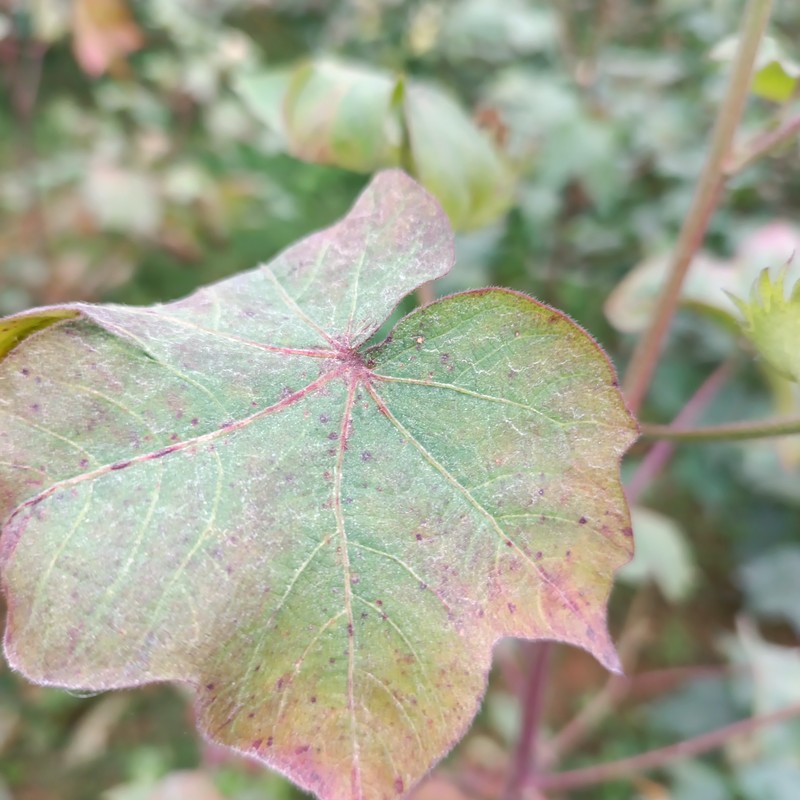
Label: Leaf Redding